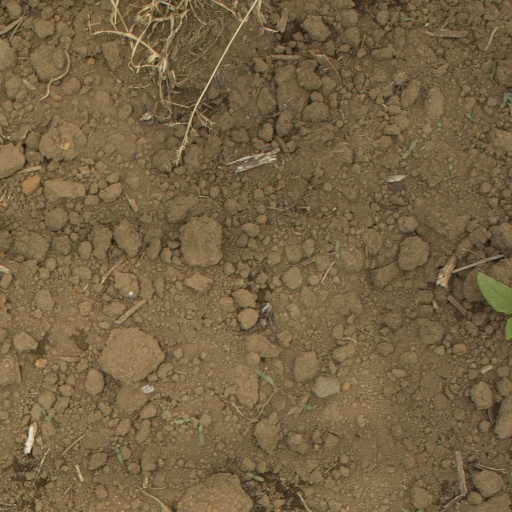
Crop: Jerusalem artichoke